Calabogie Motorsports Park

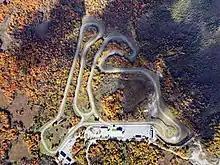
Aerial photo of the road course, taken in October 2022

The park has been the venue for numerous club racing events since its opening in September 2006. Additionally, it was the site of the Castrol Canadian Touring Championship from 2007 to 2009.The track hosted the opening round of the Canadian Superbike Championship in 2008 on the Stadium track and on the full track in 2009. The inaugural race of the Porsche 911 GT3 Cup Challenge took place from May 14 to May 15, 2011. This marked the first time the Challenge, which featured 120 events and 255 championship rounds in 2011, was brought to Canada. The park has also been utilized as a testing track for the Harley-Davidson XR1200 and Ford GT. In 2025, the track will host a race for the NASCAR Canada Series.